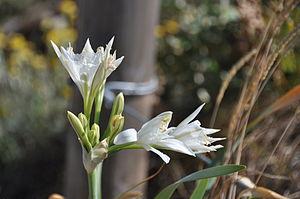
Lis maritime (Pancratium maritimum) de l'île d'Houat.
Île-d'Houat [ildwat] est une commune française du département du Morbihan, en région Bretagne. Elle est essentiellement constituée de l'île d'Houat.